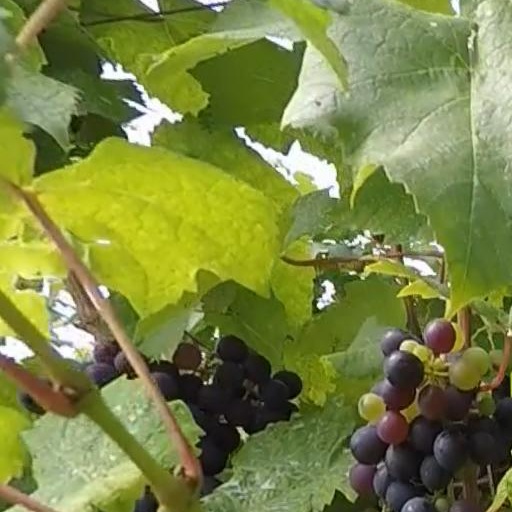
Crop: grape